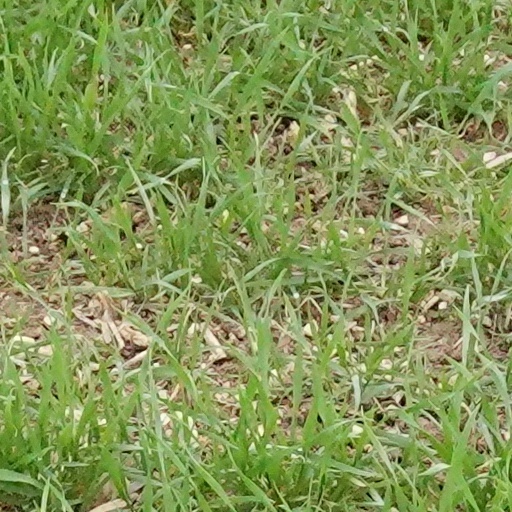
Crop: wheat